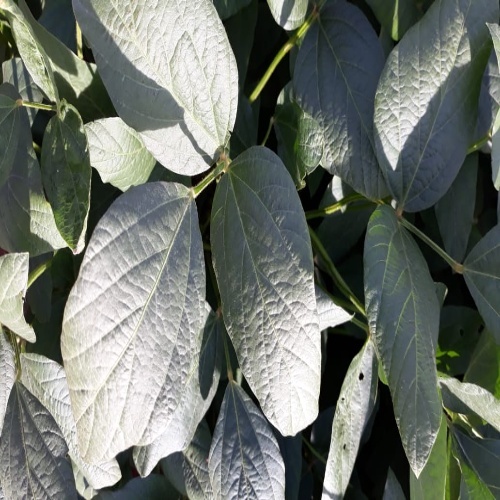
Label: Diabrotica_speciosa